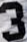
Number: 3